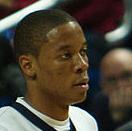
Age: 20